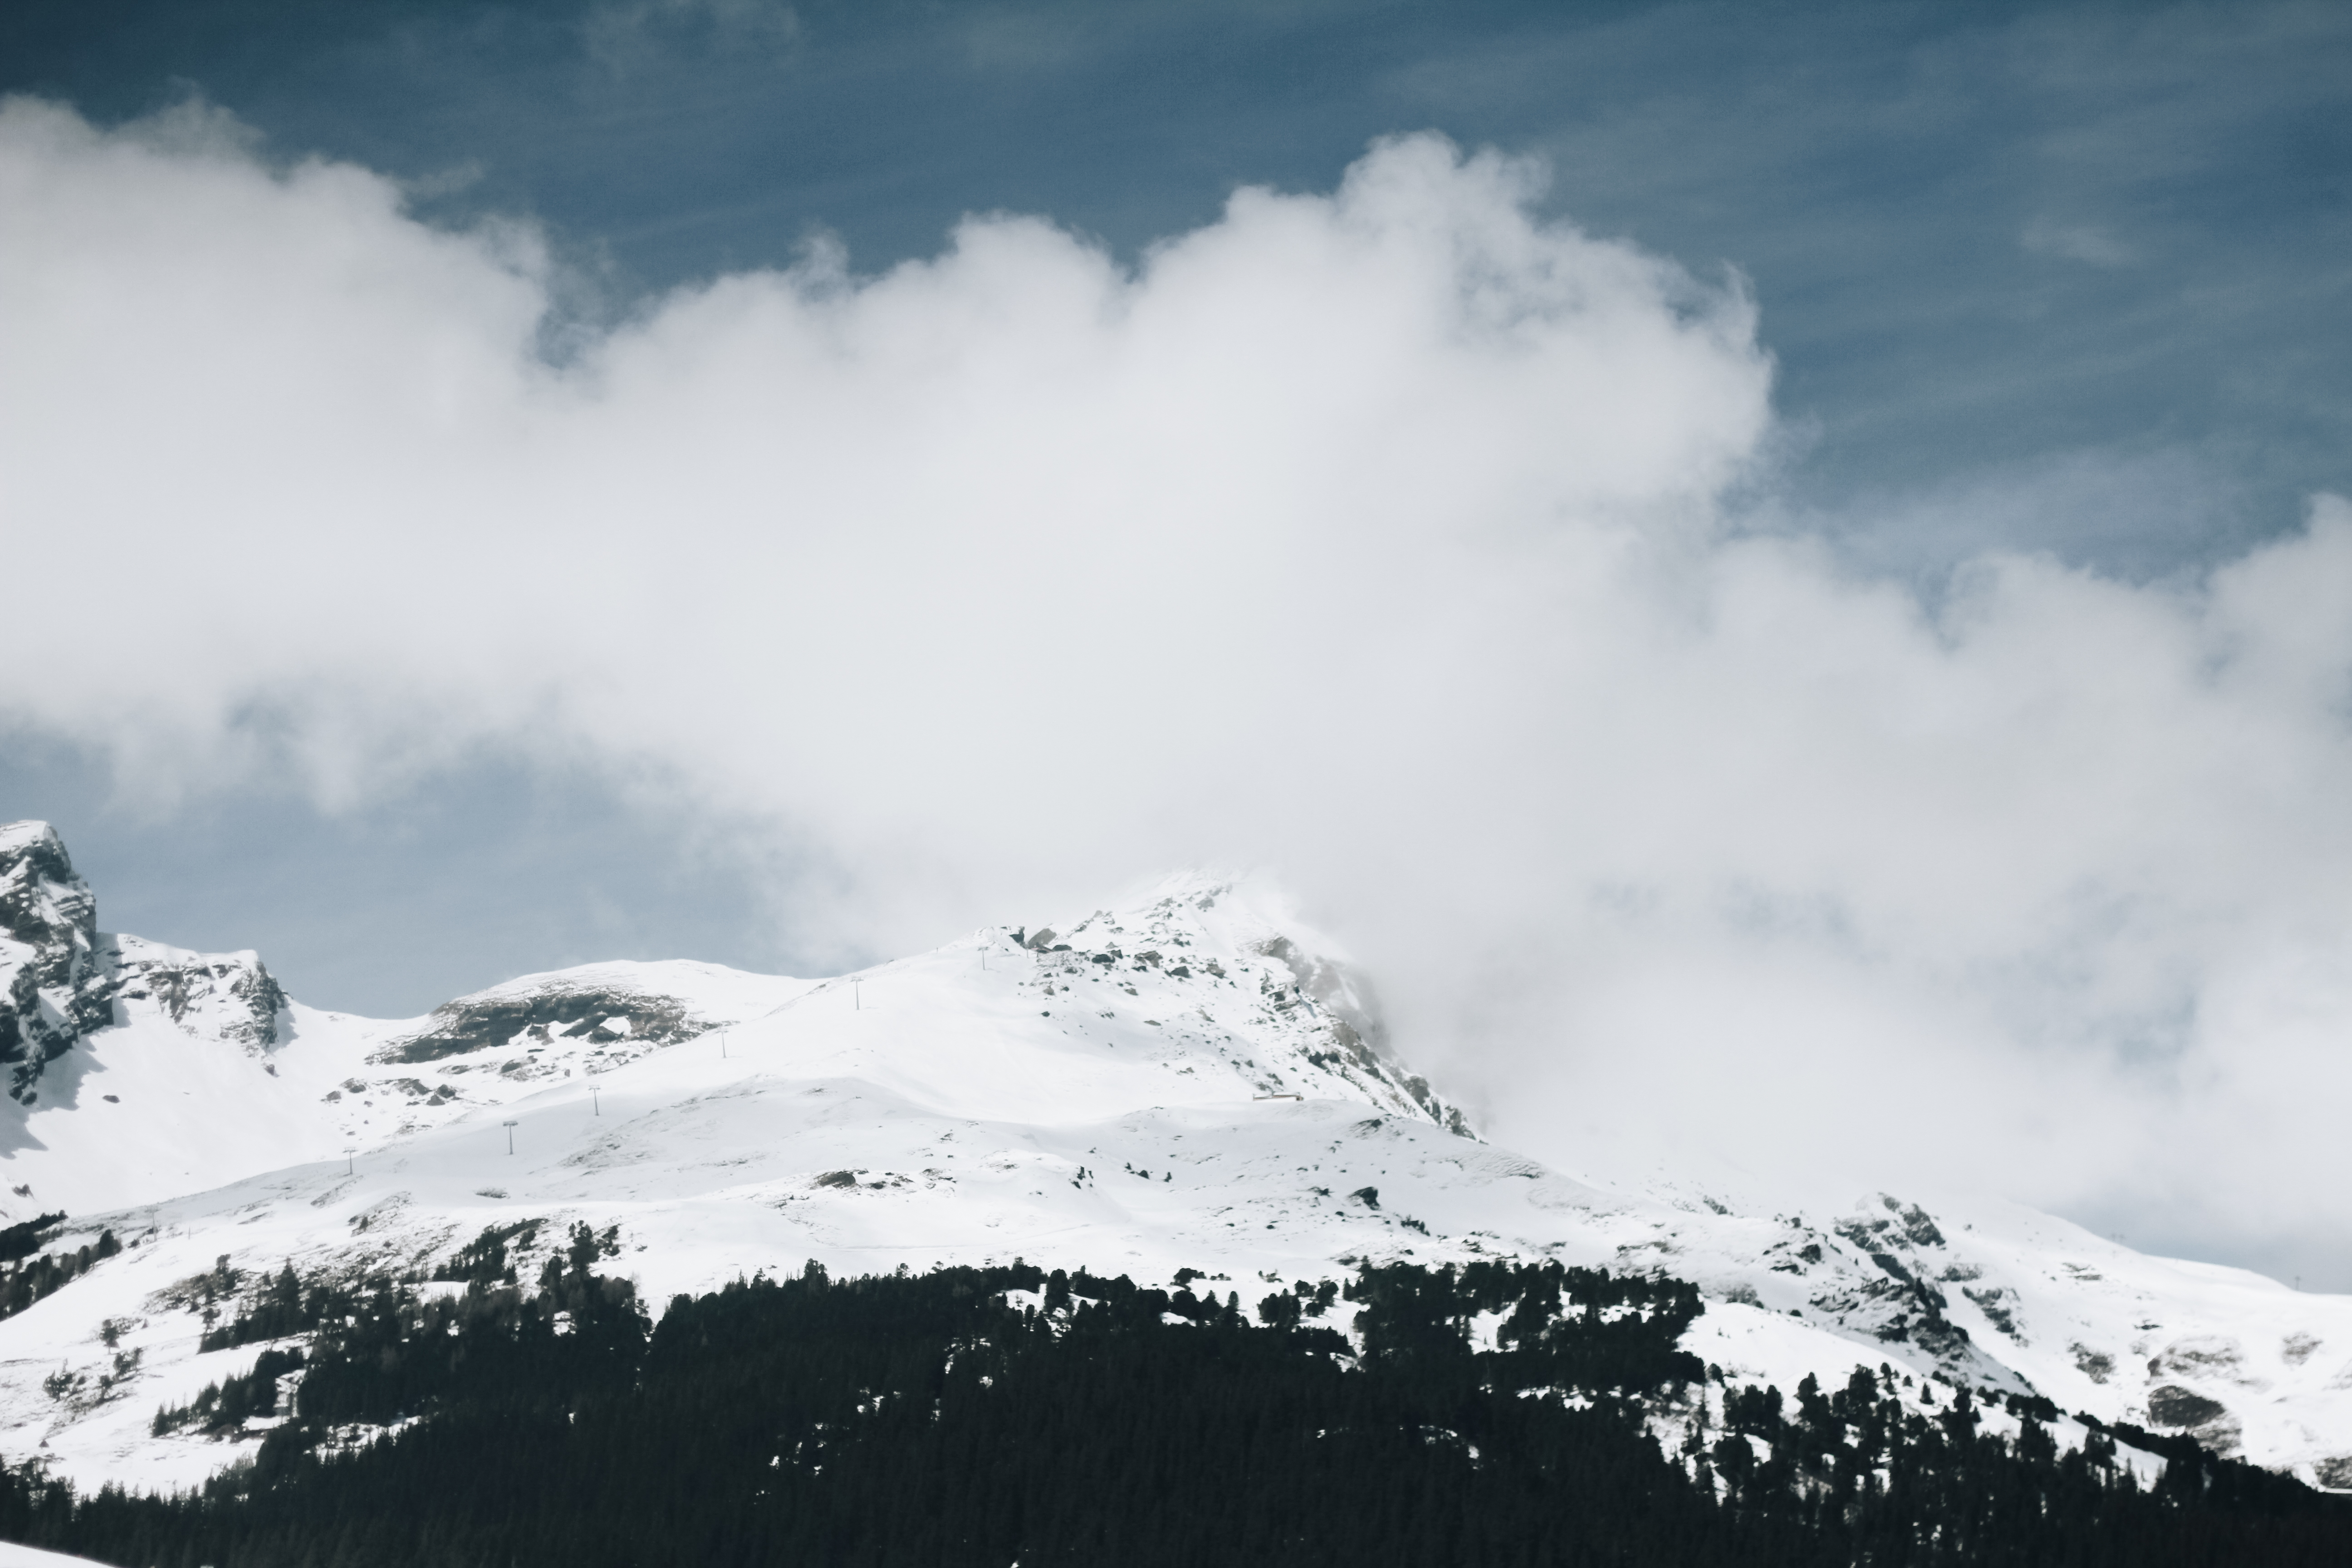
nature, rock, mountain, snow, winter, cloud, sky, mountain range, weather, ridge, summit, alps, plateau, landform, geographical feature, atmospheric phenomenon, mountainous landforms, geological phenomenon